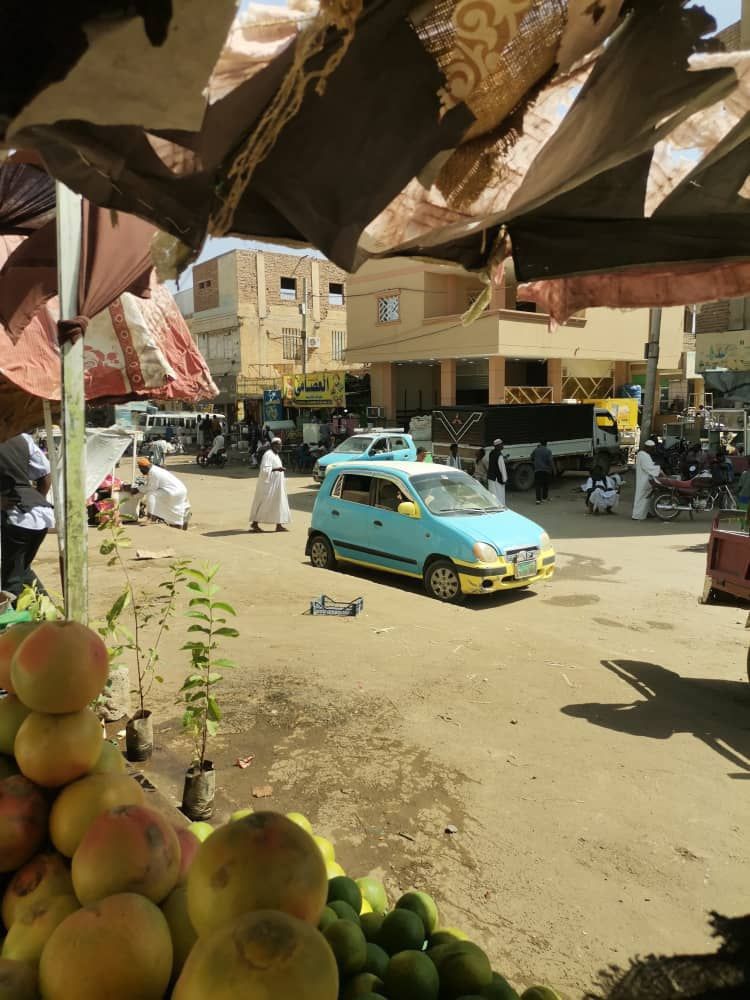
الوصف بالفصحى: عربة تسير في منتصف سوق شعبي
الوصف بالعامية السودانية: عربية ماشة في نص السوق.
التصنيف: Marketplaces